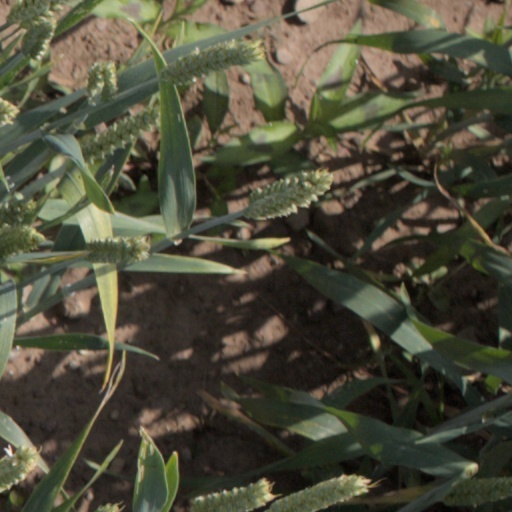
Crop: wheat